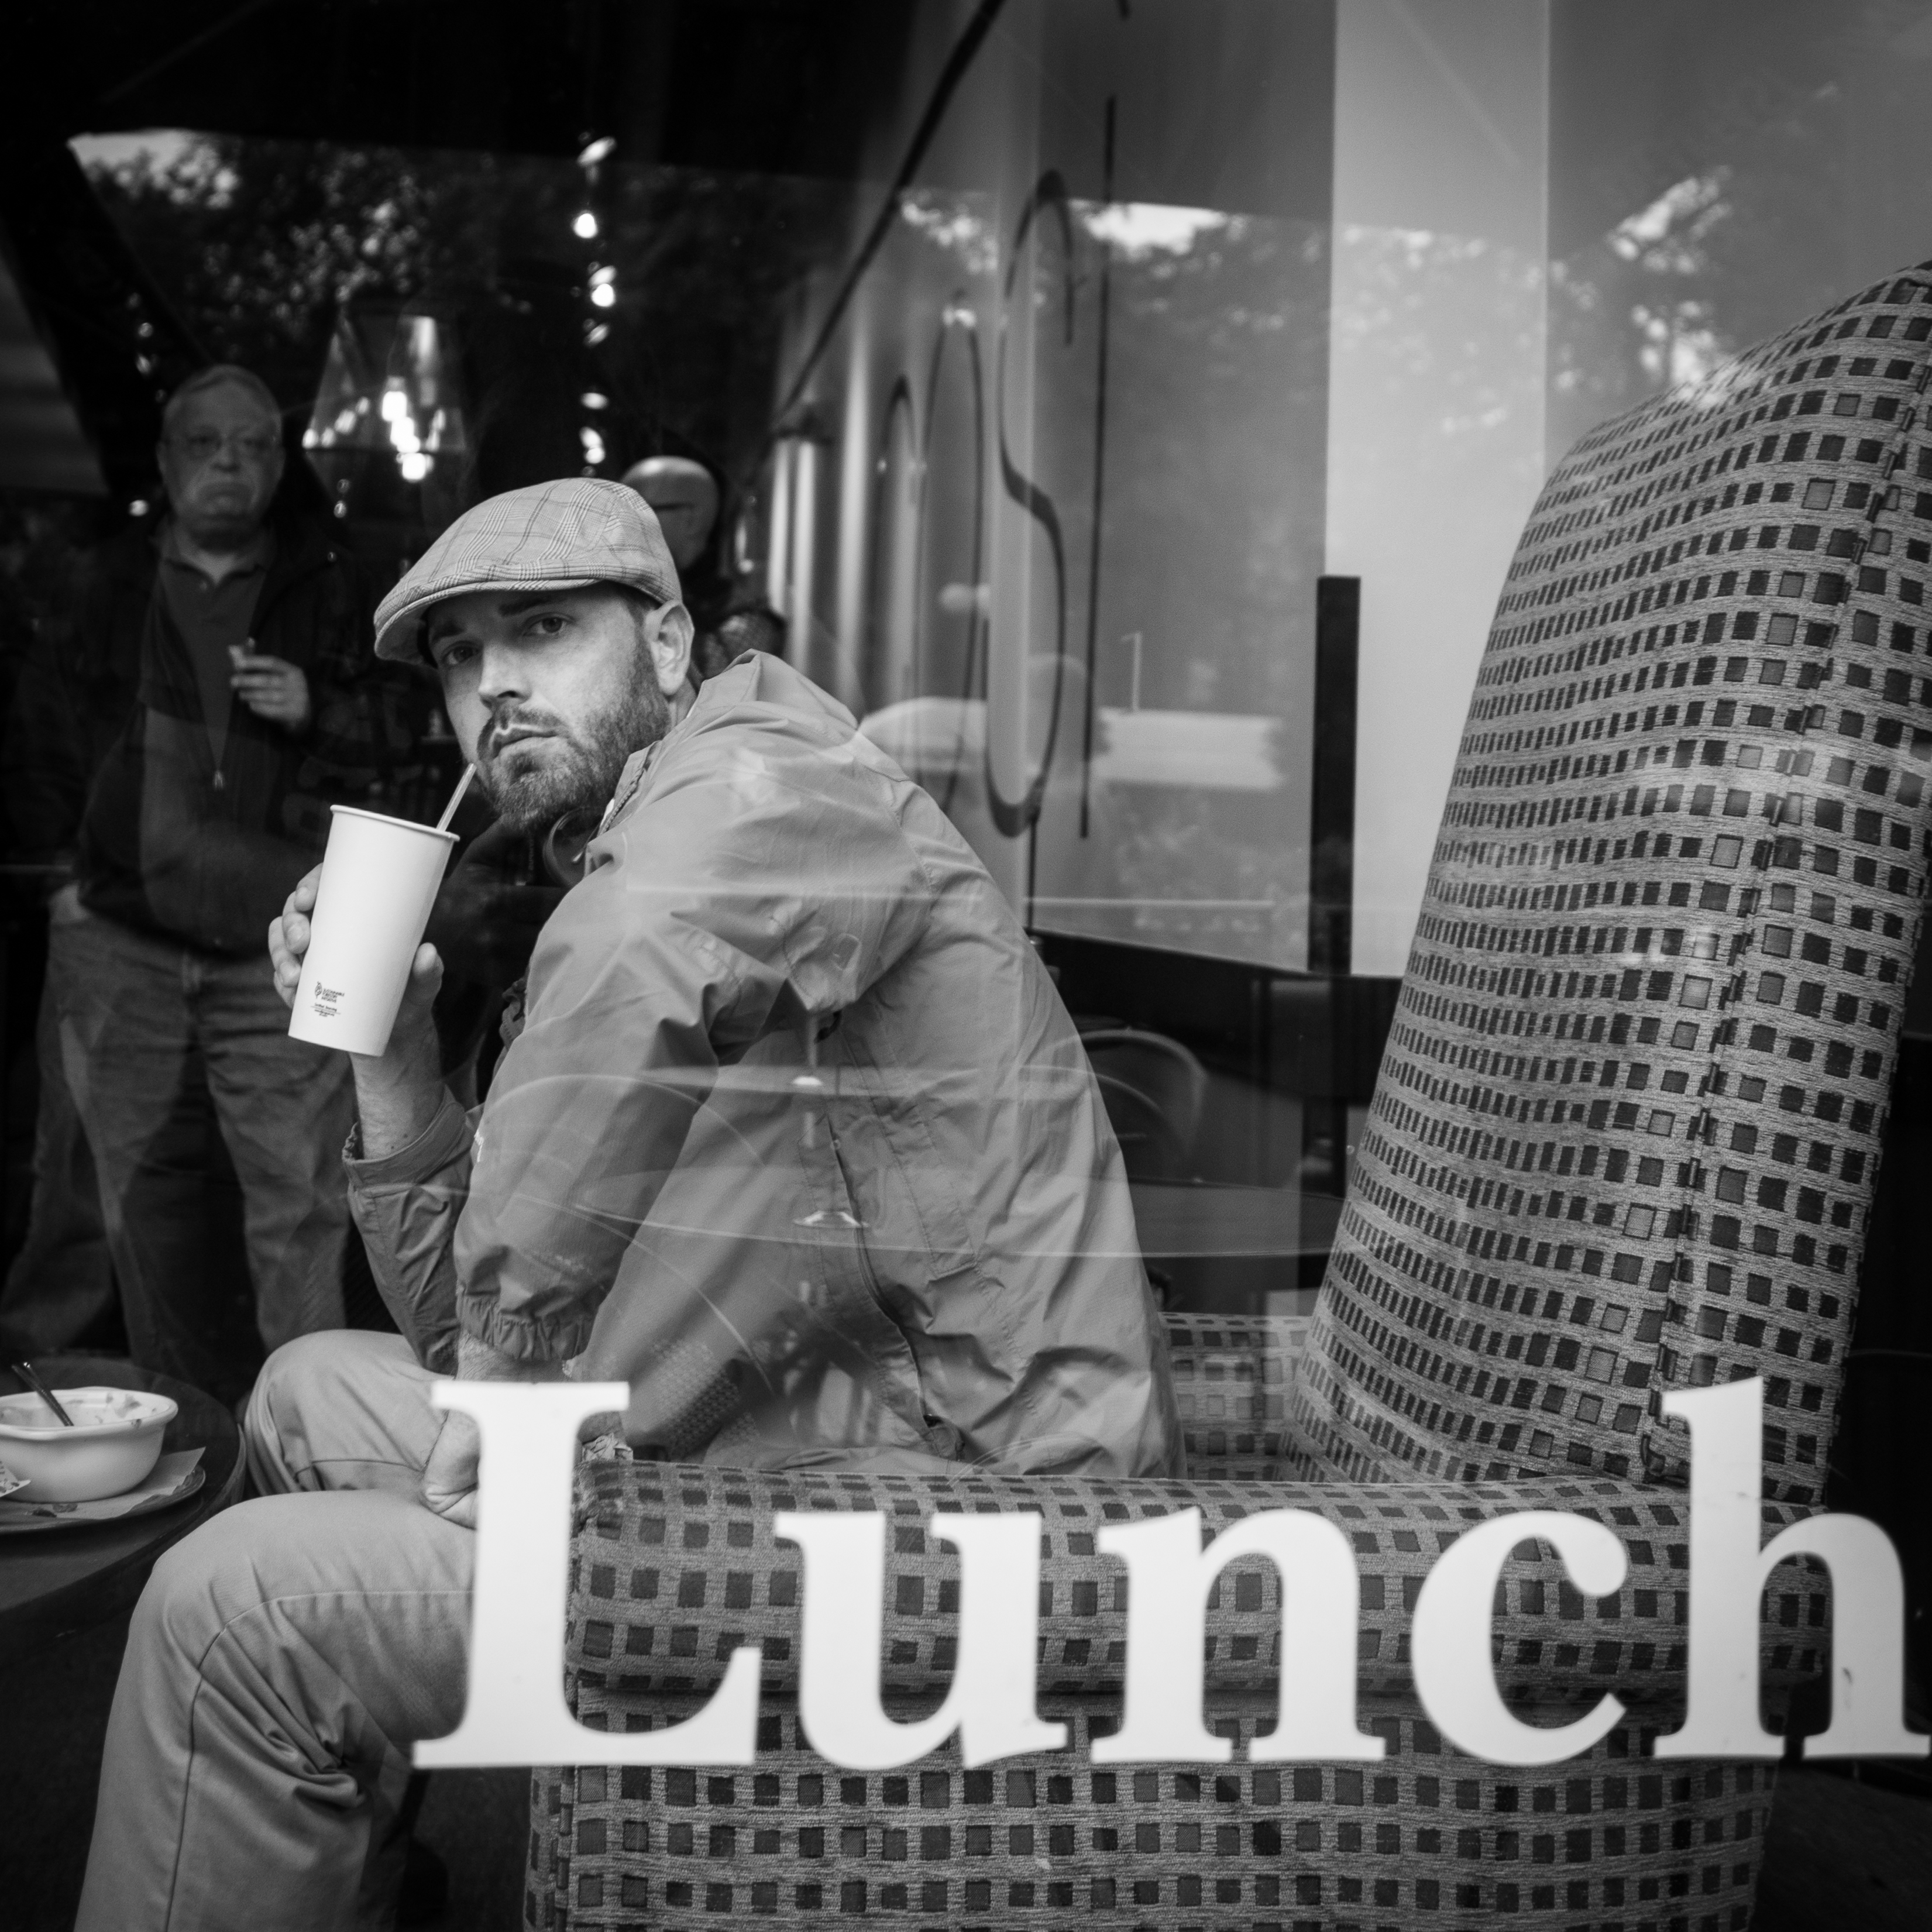
black and white, photography, chicago, black, monochrome, photograph, thomasleuthard, oocc, monochrome photography, film noir